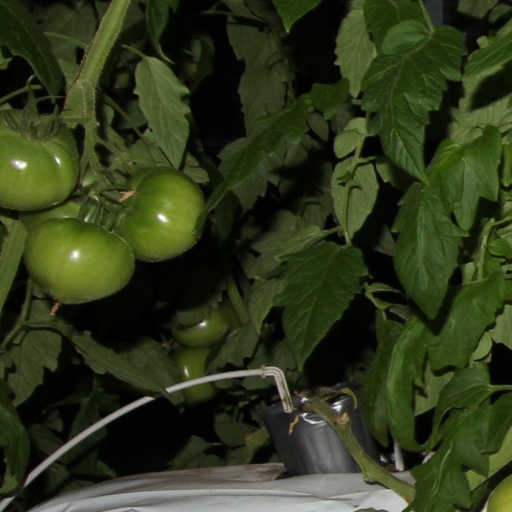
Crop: tomato